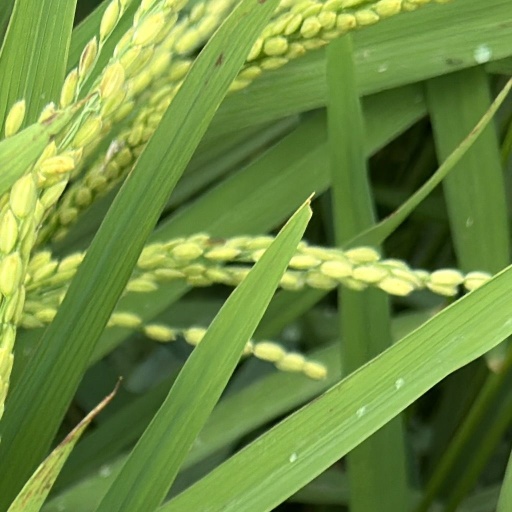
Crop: rice